Mongol invasion of the Khwarazmian Empire

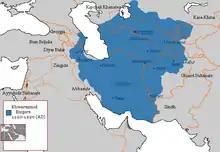
Khwarazmian Empire (1190–1220), on the eve of the Mongol conquests

Muhammad II became Khwarazmshah after his father Tekish died in 1200. Despite a troubled early start to his reign, which saw conflict with the Ghurids of Afghanistan, he followed his predecessor's expansionist policies by subjugating the Qarakhanids and taking their cities, including Bukhara. In 1211, Kuchlug, a prince of the Naimans, managed to usurp the Qara-Khitai Empire from his father-in-law Yelü Zhilugu with Muhammad's help, but alienated both his subjects and the Khwarazmshah with anti-Muslim measures. As a Mongol detachment led by Jebe hunted him down, Kuchlug fled; meanwhile, Muhammad was able to vassalize the territories of Balochistan and Makran, and to gain the allegiance of the Eldiguzids.